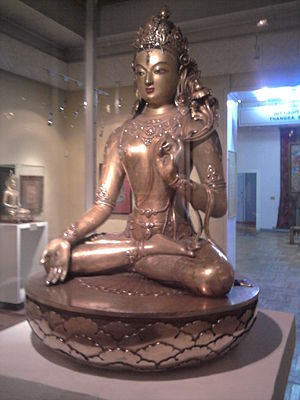
Mongoliet / Kultur / Billedkunst
Den hvide Tara, statue af Zanabazar, 18. århundrede.
Mongoliet er en selvstændig indlandsstat beliggende i Øst- og Centralasien. Landet grænser op til Rusland mod nord og Kina mod syd, øst og vest. Mongoliet har et landareal på 1.594.116 km² og er dermed verdens 19. største stat målt i areal. Med en befolkning på cirka 2,9 millioner har Mongoliet desuden den laveste befolkningstæthed i verden blandt de selvstændige nationer. Ulan Bator, som i 2015 har knap 1,4 million indbyggere, er landets hovedstad og største by. Mongoliet er en parlamentarisk republik.